Answer in natural language. Is Doorway (highlighted by a red box) further away or in front of framed mountain landscape photo? Choose between the following options: further away or in front
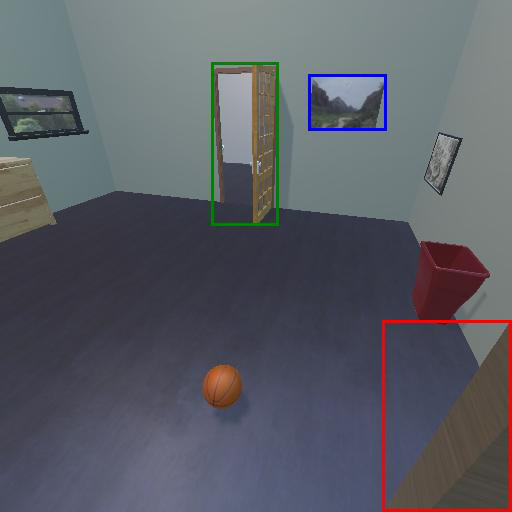
<answer>in front</answer>